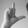
ASL letter: L